Affrilachia

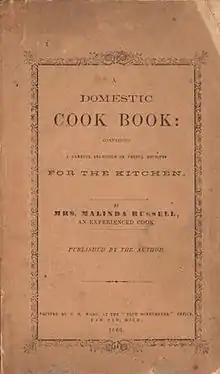
Malinda Russell's Cookbook

Affrilachian food and cuisine has slight variations from region to region, just like the rest of Appalachian culture. Some of the staples across Affrilachian cuisine are the practices of preserving produce through pickling, fermenting, and canning as well as drying out other crops such as beans and corn. Much of the food that is eaten in the various Appalachian regions has historically included the crops that families could grow themselves or trade for at local markets. Another Affrilachian staple is the style of pan-frying many different dishes using butter as opposed to neutral oils—a technique also common in French and Creole cooking. Rufus Estes has differentiated his fried chicken from many others using the "pan-fried in butter" method.